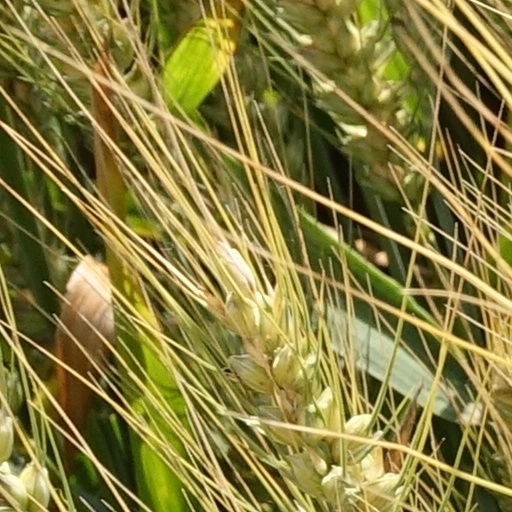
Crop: wheat